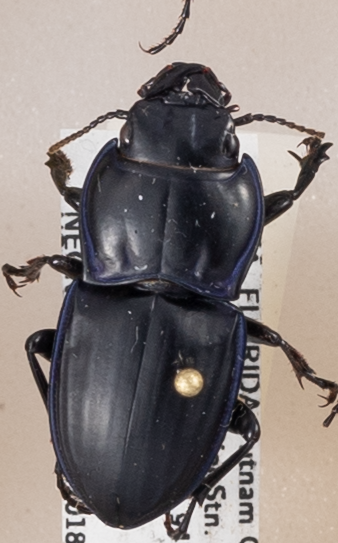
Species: Pasimachus subsulcatus
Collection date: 2018-05-10
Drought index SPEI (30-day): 0.17
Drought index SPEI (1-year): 2.09
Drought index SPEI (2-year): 1.28